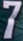
Number: 7